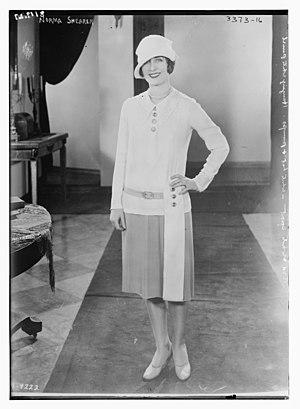
Norma Shearer, de son vrai nom Edith Norma Shearer, est une actrice canadienne née le 11 août 1902 à Montréal au Québec et morte le 12 juin 1983 à Woodland Hills en Californie.